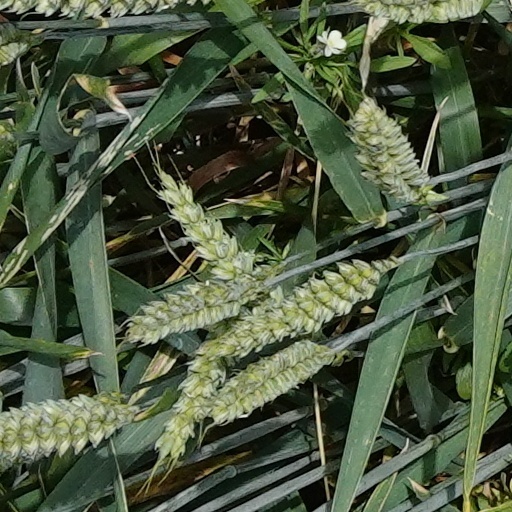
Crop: wheat